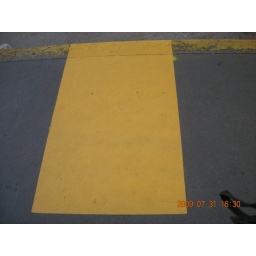
Don't stand in the yellow box until the bus comes to a complete stop